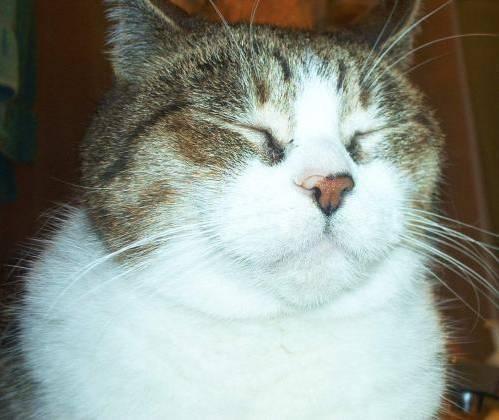
cat